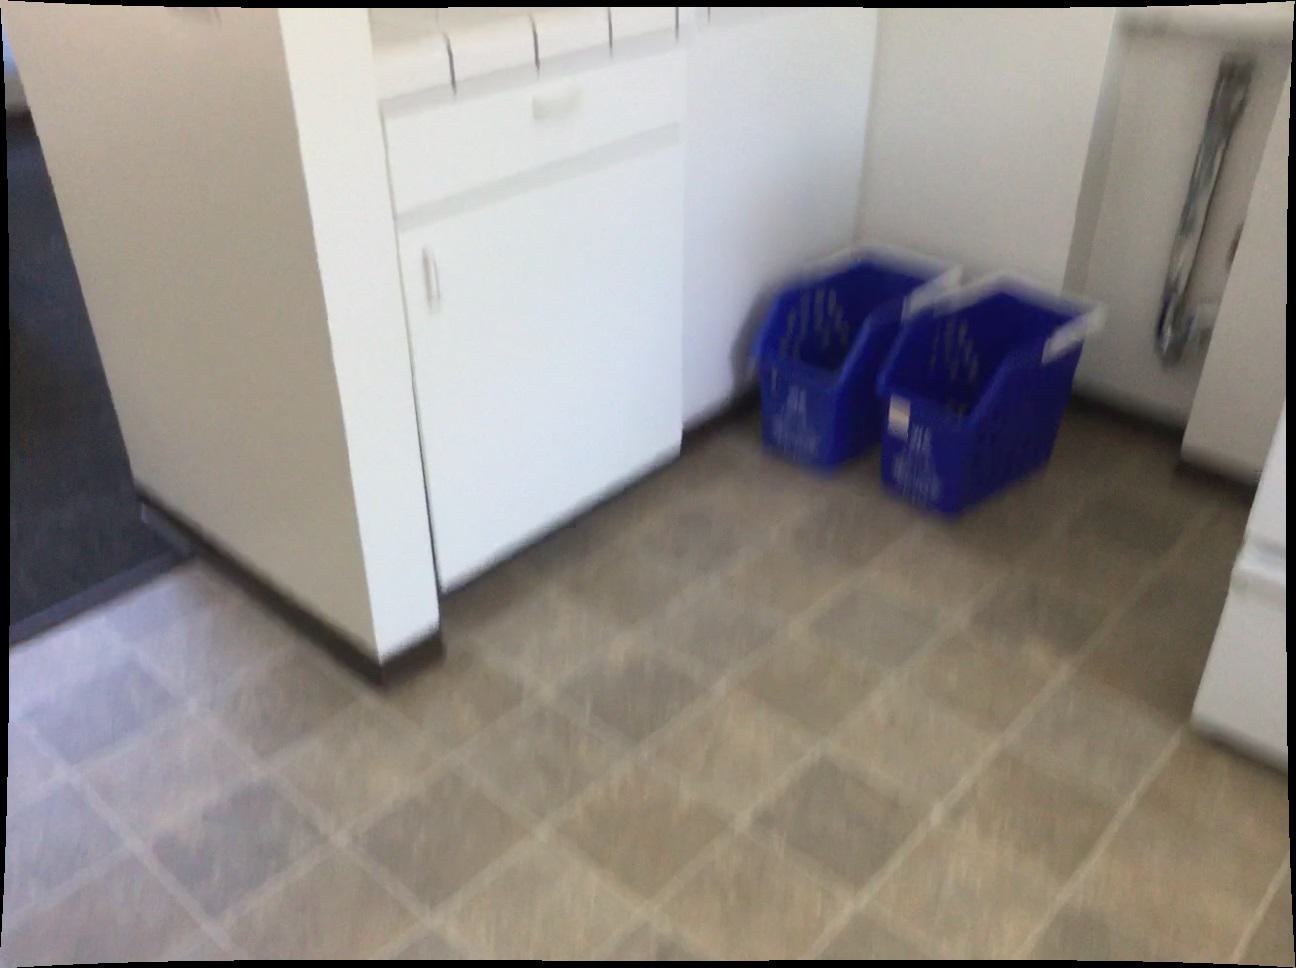
Question: In the image, there is the cabinet. Pinpoint several points within the vacant space situated right of the cabinet from the object's perspective. Your final answer should be formatted as a list of tuples, i.e. [(x1, y1), ...], where each tuple contains the x and y coordinates of a point satisfying the conditions above. The coordinates should be between 0 and 1, indicating the normalized pixel locations of the points.
Answer: [(0.041, 0.664), (0.160, 0.580), (0.065, 0.689), (0.395, 0.853), (0.203, 0.838), (0.061, 0.613), (0.272, 0.616), (0.130, 0.502), (0.227, 0.700), (0.143, 0.773), (0.186, 0.736), (0.361, 0.686), (0.147, 0.628), (0.295, 0.693), (0.107, 0.657), (0.173, 0.536), (0.247, 0.795), (0.196, 0.555), (0.300, 0.637), (0.123, 0.606), (0.137, 0.560), (0.360, 0.748), (0.237, 0.645), (0.019, 0.571), (0.083, 0.634), (0.430, 0.740), (0.172, 0.804), (0.116, 0.541), (0.059, 0.546), (0.089, 0.716), (0.115, 0.744), (0.322, 0.787), (0.236, 0.873), (0.100, 0.586), (0.265, 0.668), (0.354, 0.901), (0.075, 0.507), (0.110, 0.487), (0.150, 0.519), (0.467, 0.770), (0.079, 0.566), (0.395, 0.778), (0.199, 0.675), (0.394, 0.712), (0.158, 0.708), (0.245, 0.594), (0.281, 0.829), (0.256, 0.727), (0.132, 0.682), (0.326, 0.720)]